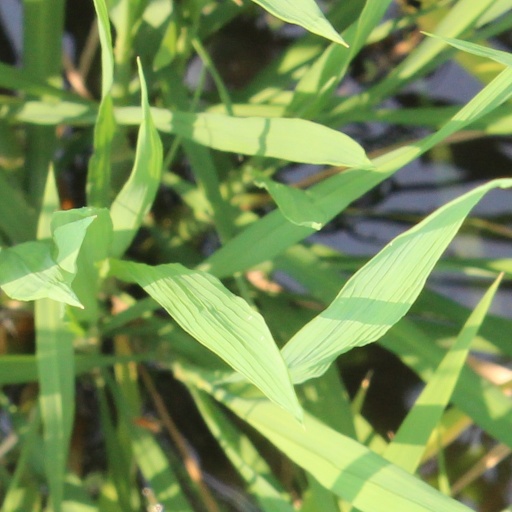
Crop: rice